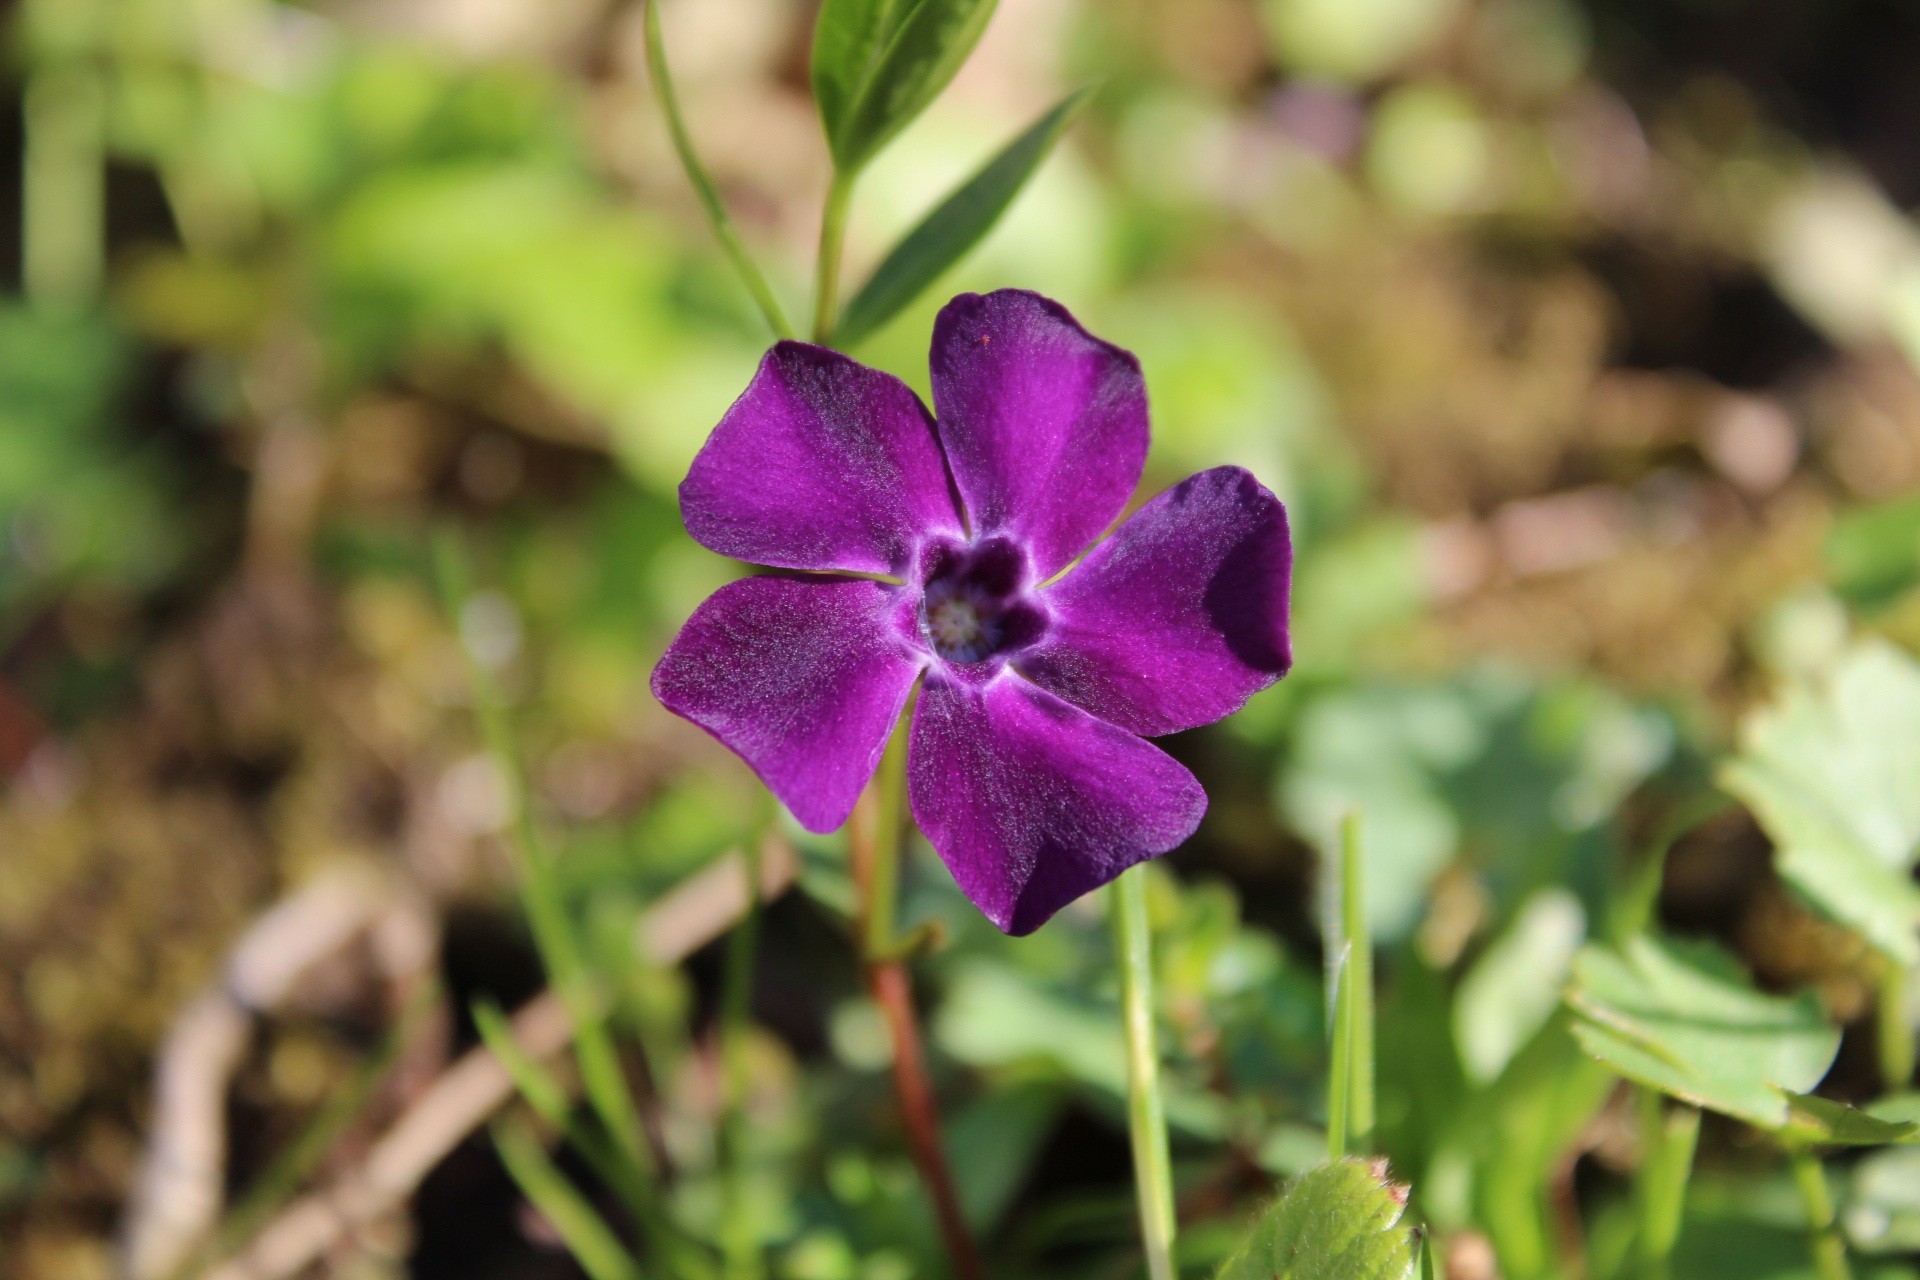
nature, plant, flower, purple, petal, botany, flora, wildflower, viola, macro photography, flowering plant, land plant, violet family